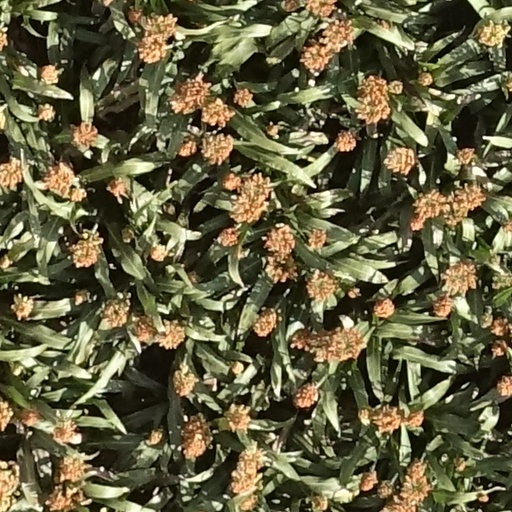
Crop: sorghum